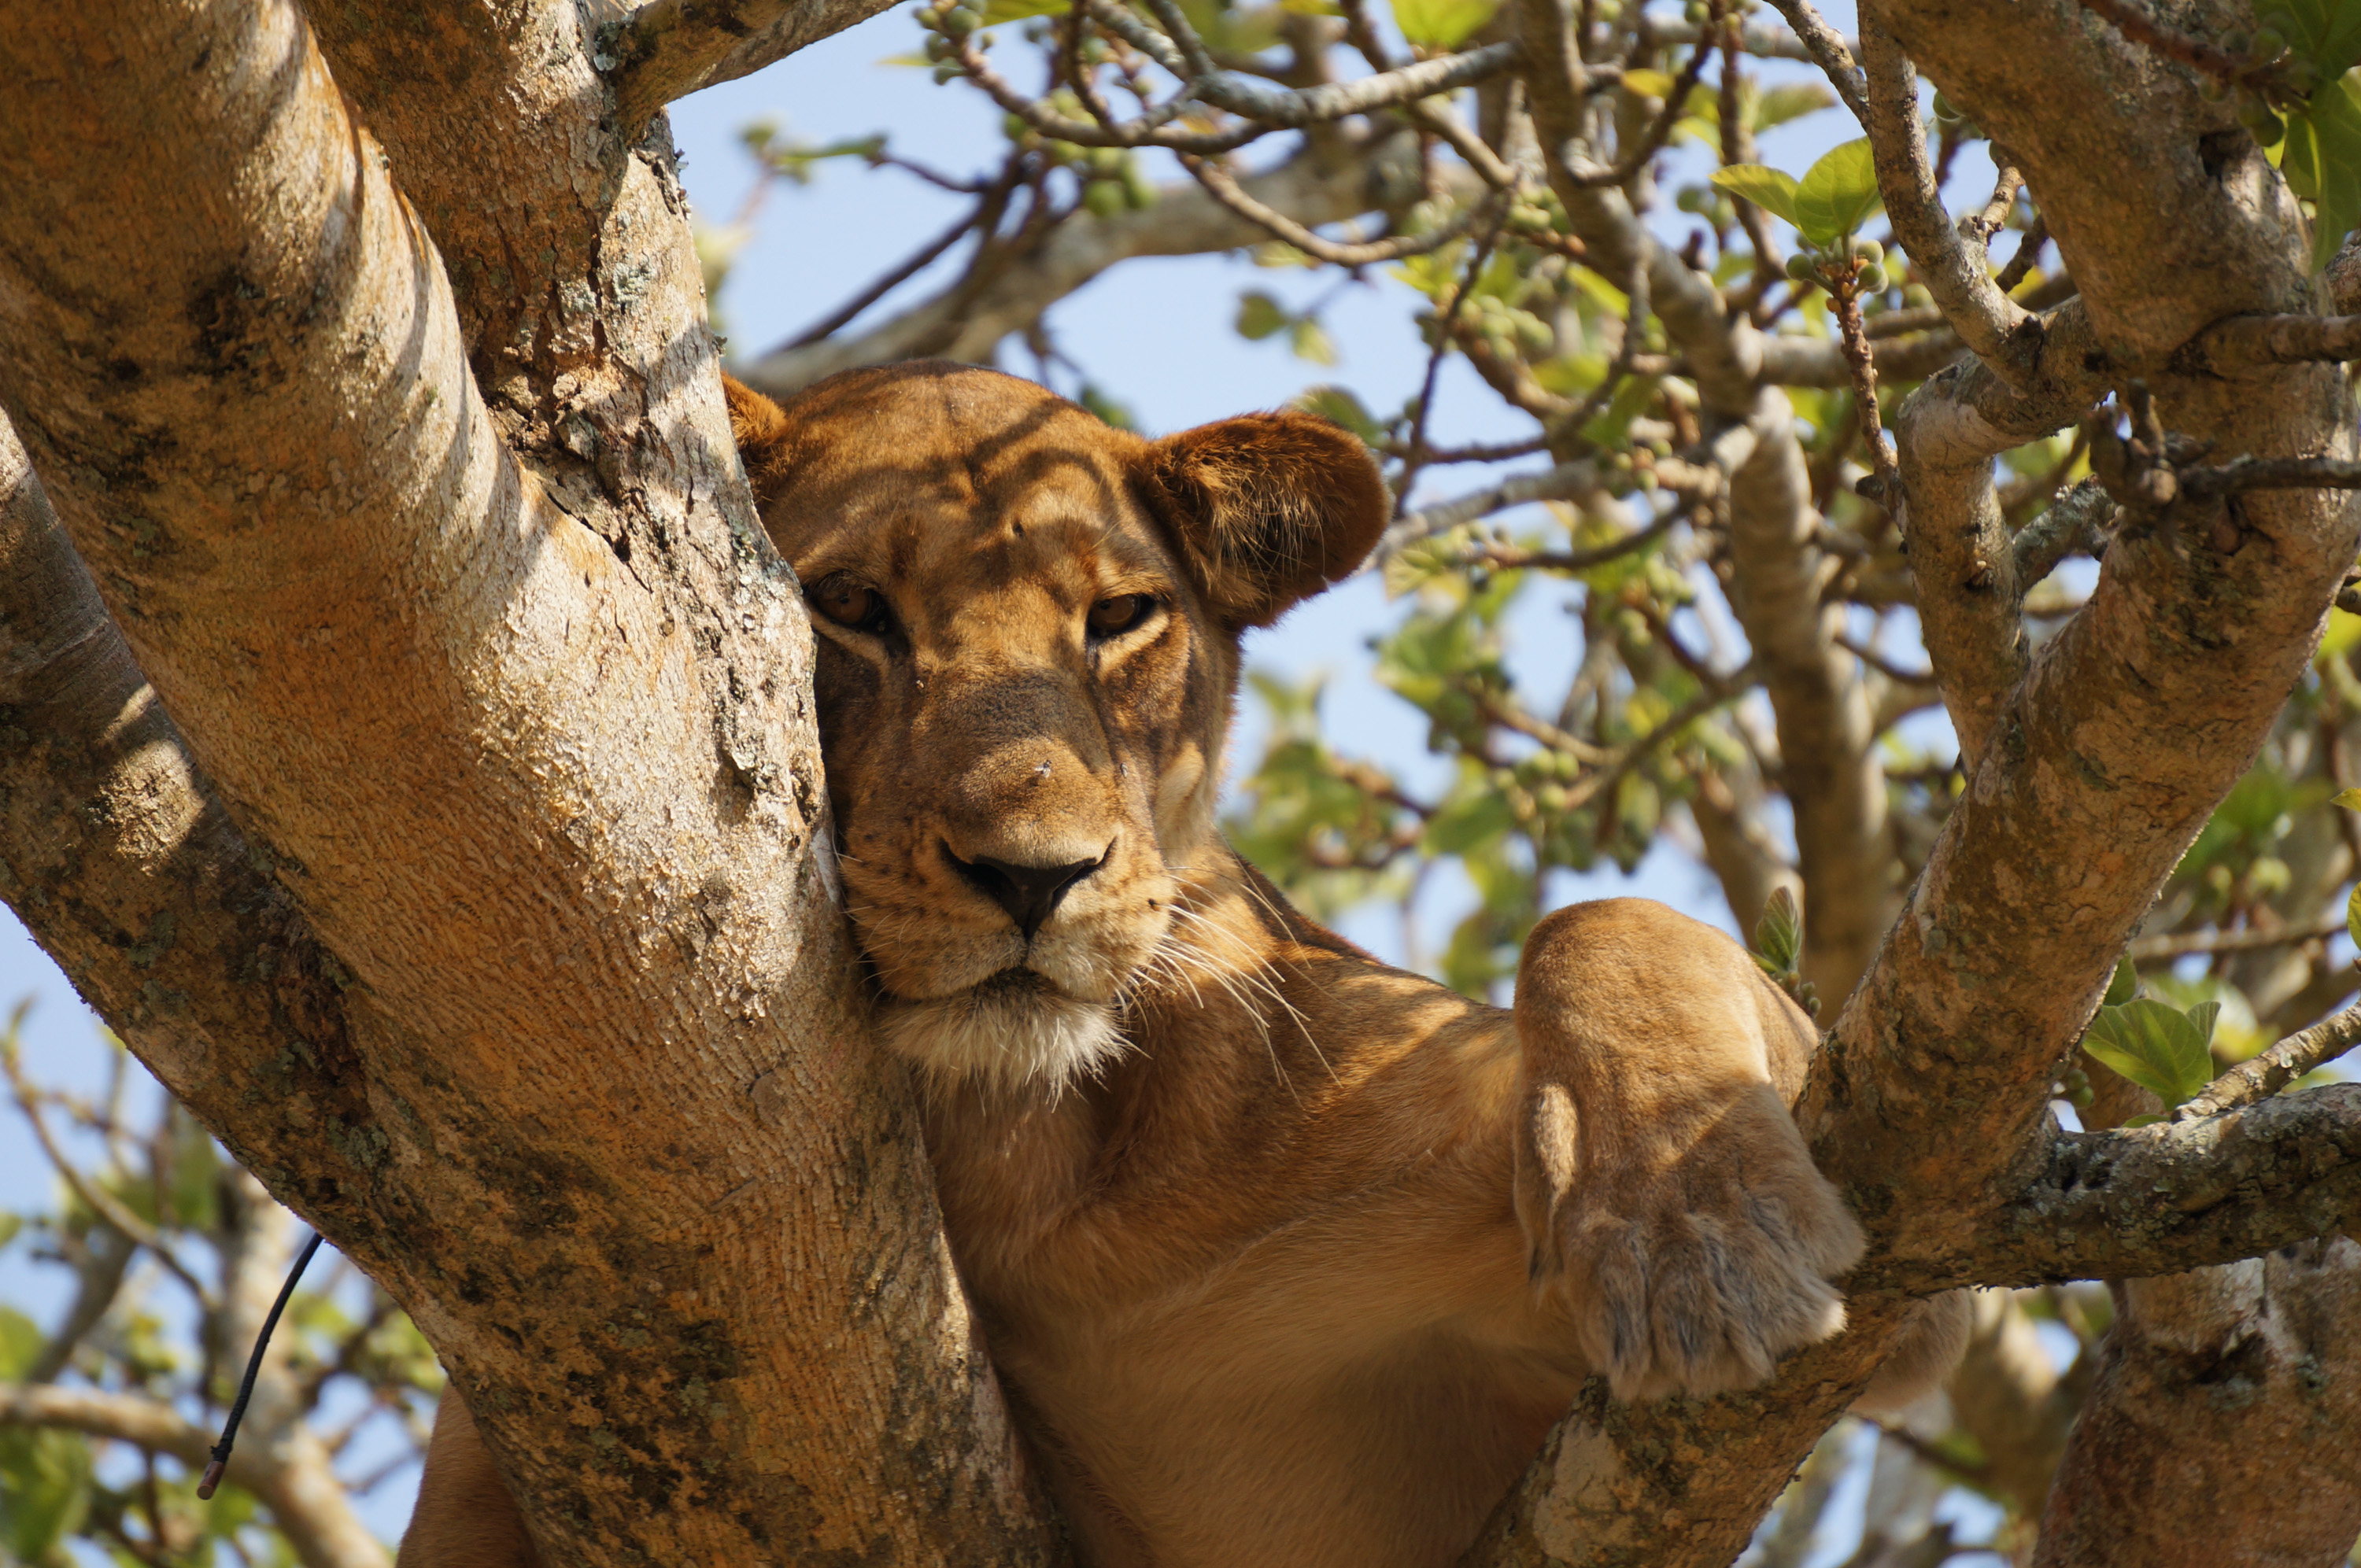
tree, outdoor, branch, animal, wildlife, zoo, fur, mammal, fauna, lion, lioness, whiskers, publicdomain, zoology, paw, bigcat, safari, pantheraleo, big cats, cat like mammal